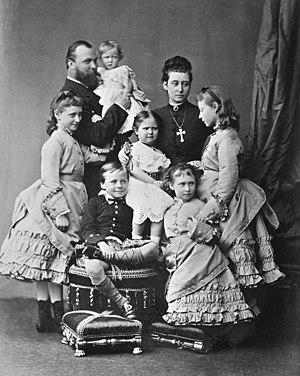
La princesse Alice Maud Mary du Royaume-Uni, duchesse de Saxe-Cobourg-Gotha était un membre de la famille royale britannique, devenue par mariage grande-duchesse de Hesse et du Rhin.